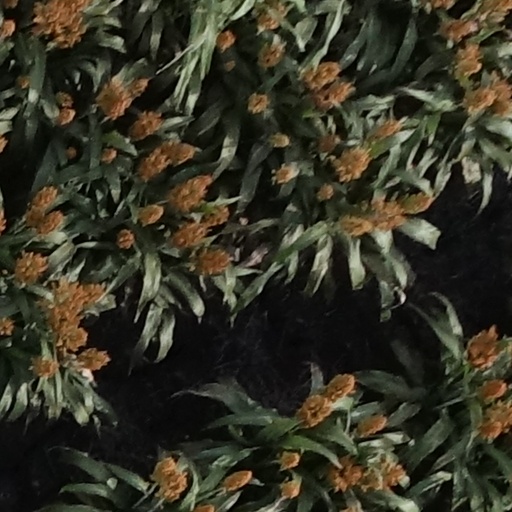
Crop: sorghum